Radical America

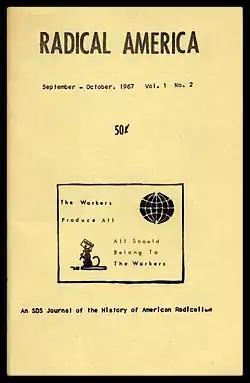
Early issues of "Radical America" bore the subtitle "An SDS Journal of the History of American Radicalism."

Radical America was a left-wing political magazine in the United States established in 1967. The magazine was founded by Paul Buhle and Mari Jo Buhle, activists in Students for a Democratic Society and served during its first few years of existence as an unofficial theoretical journal of that organization. During the 1970s and 1980s, the magazine changed to take on more of an academic Marxist flavor. With contributions from academics dwindling during the decade of the 1990s, the magazine was terminated in 1999.